List of tallest buildings in Chicago

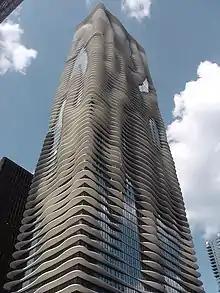
The undulating balconies of Aqua are inspired by limestone outcroppings

These innovations caught on quickly in Chicago, as the city's earliest high-rises followed suit. Among the world's first high-rise boom occurred in Chicago from 1888 onwards, and by 1893, Chicago had built 12 skyscrapers between 16 and 20 stories tall, tightly clustered in the center of the financial district. These include the Tacoma Building, The Rookery, Monadnock Building, and the Rand McNally Building, which was the world's first all-steel framed skyscraper. Structural engineers specializing in the steel frame design began to establish practices in Chicago.